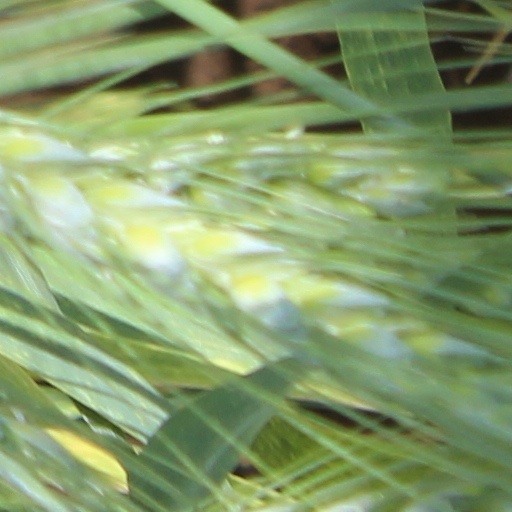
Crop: wheat